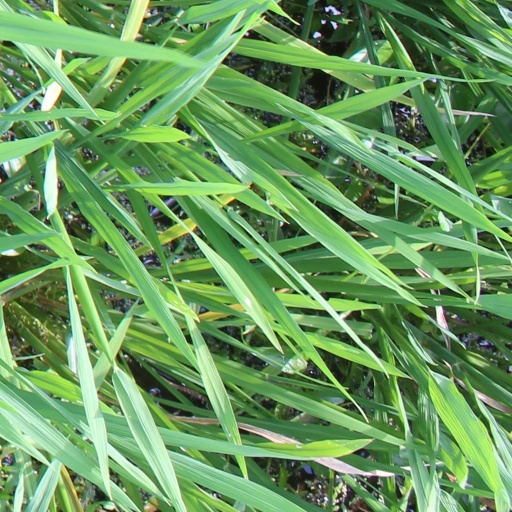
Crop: rice